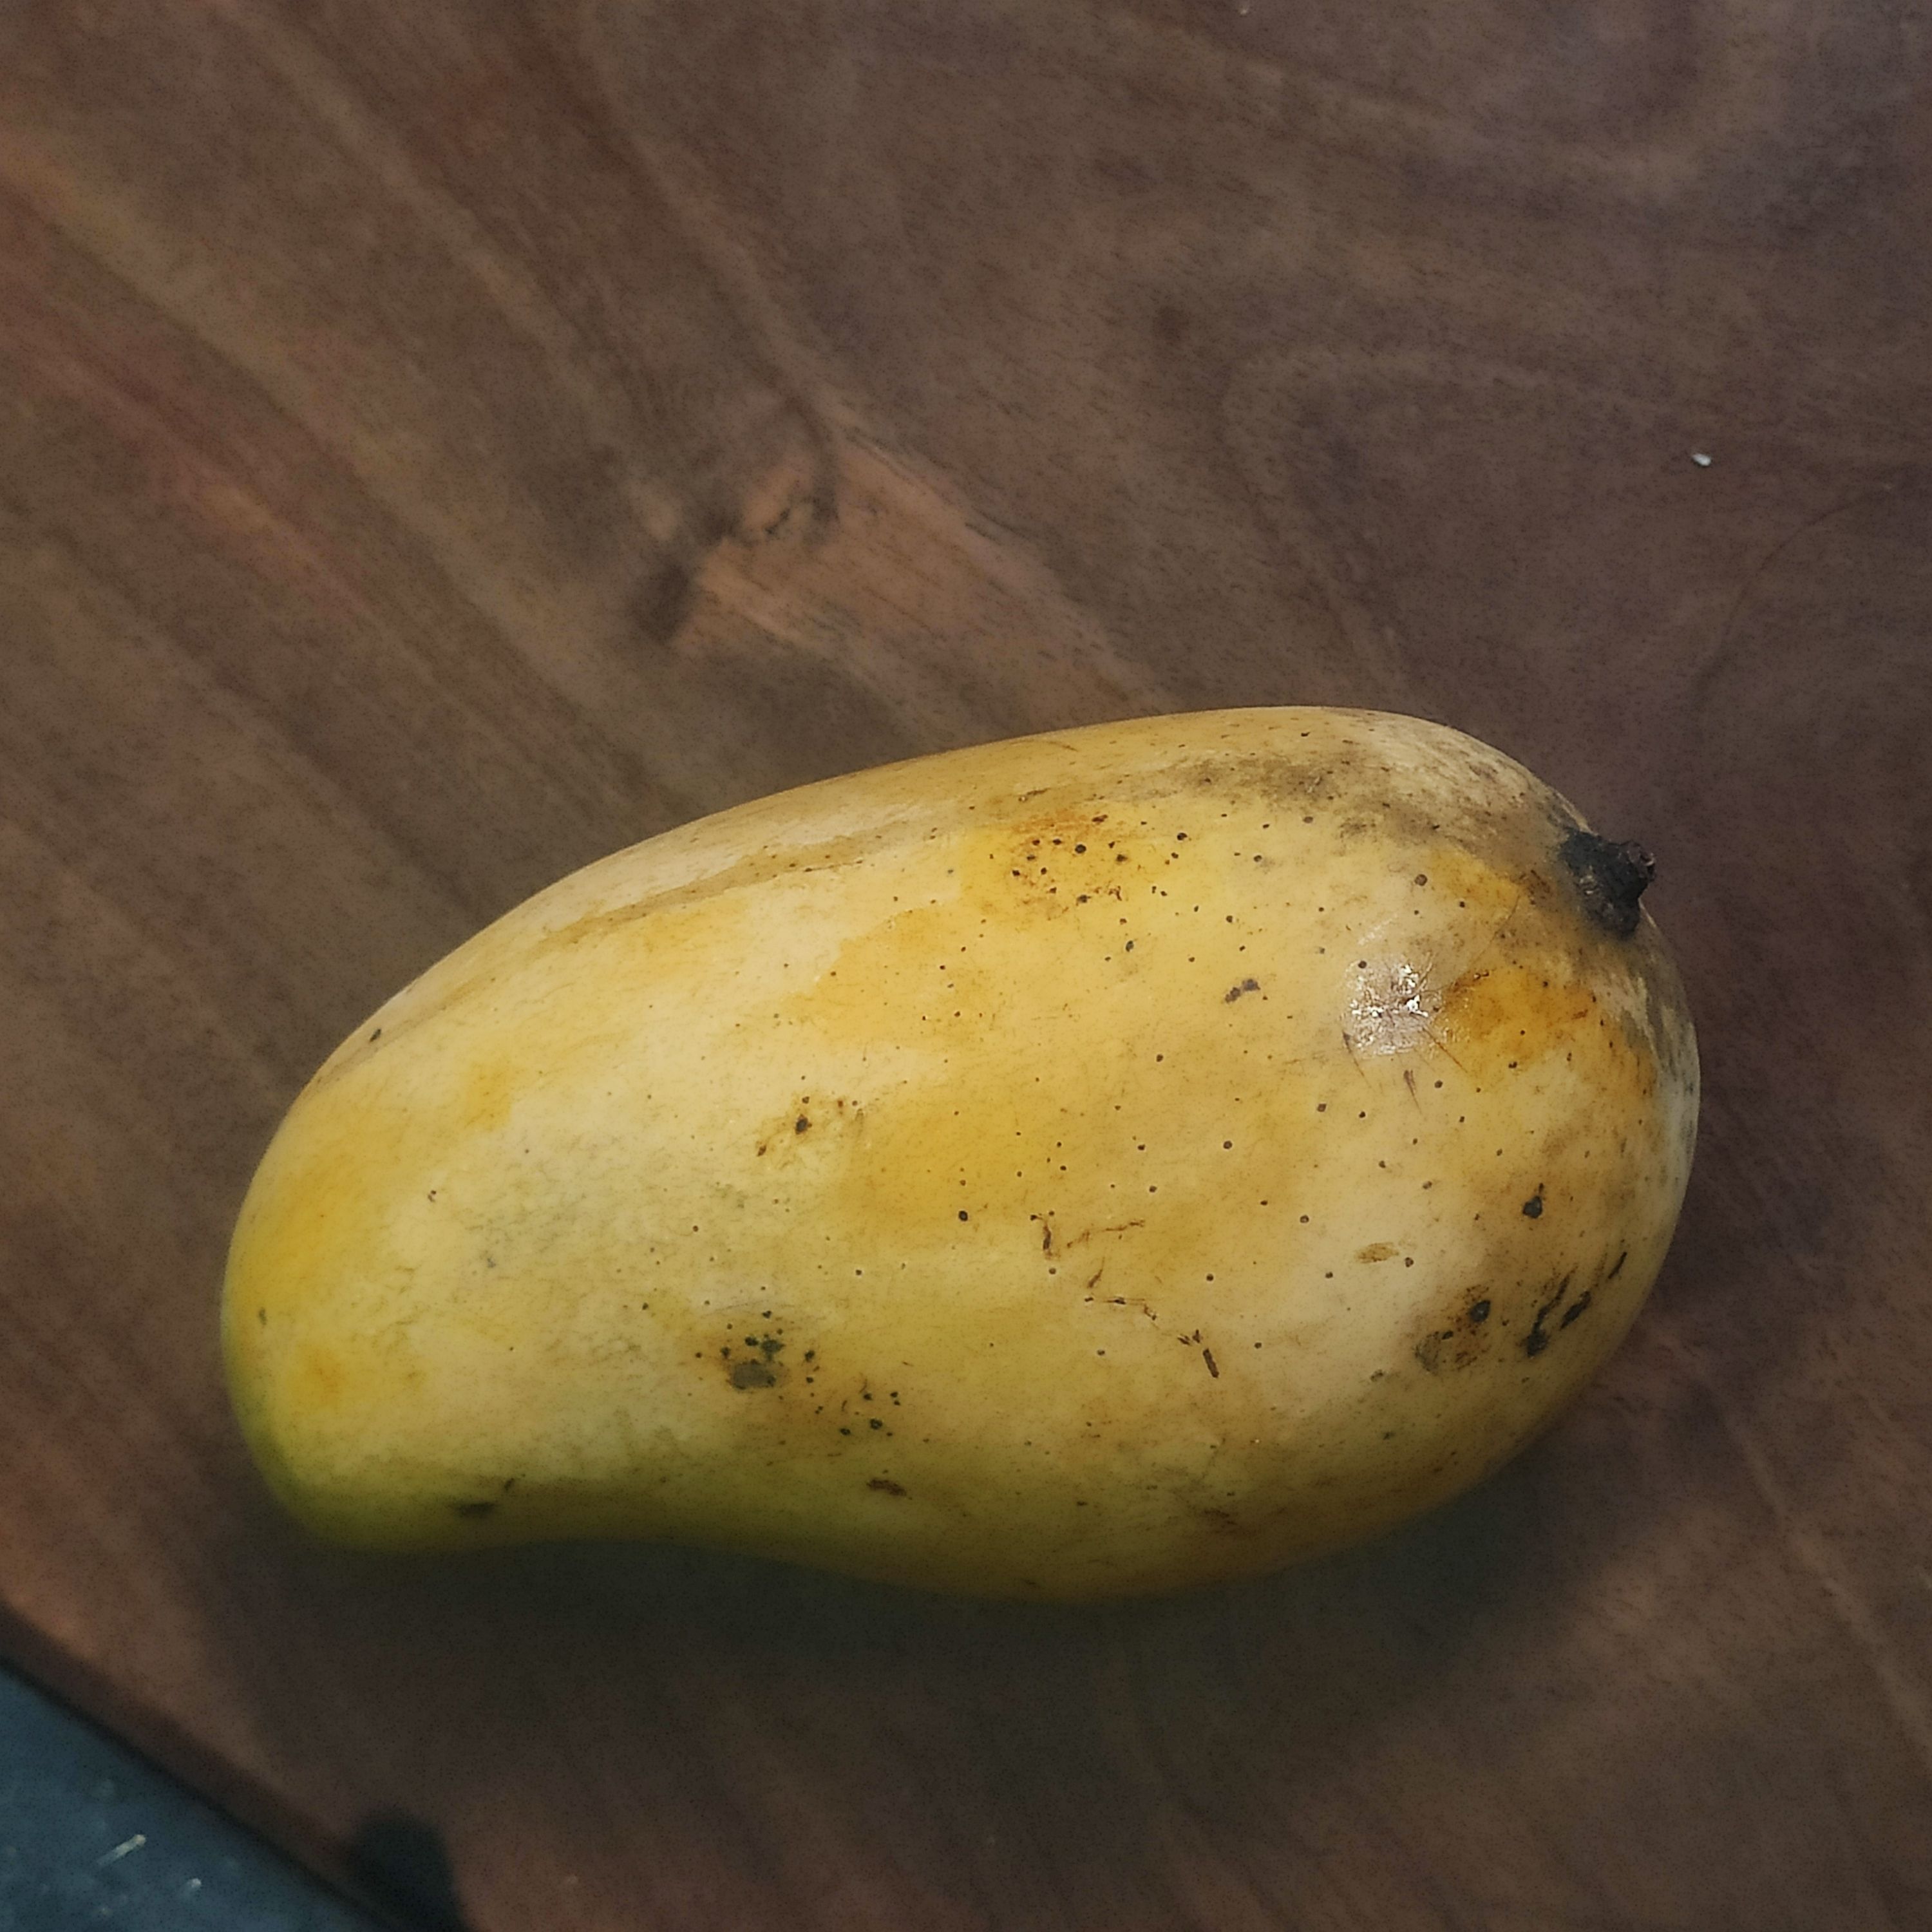
Fruit: mango
Grade: 2nd-grade